240th Rifle Division

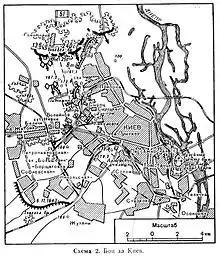
Soviet map of Kiev (1943). Note position of the 240th entering the city from the north.

A significant regrouping took place in late October as the "STAVKA" gave up on efforts to break out of the bridgehead at Bukryn, south of Kyiv; among other measures the 3rd Guards Tank Army was to move north to join the 38th and 60th Armies in breaking out of the Lyutizh bridgehead. This flank of the offensive was to begin on November 3. The German defenses in front of 38th Army were generally simple but extended to a depth of up to 14km. In order to break through these defenses Moskalenko concentrated his 50th and 51st Corps, backed by 5th Guards Tank Corps, along the 14km-wide sector from Moshchun to Vyshhorod with a shock group of two divisions of each Corps in the center (232nd, 167th, 136th and 240th) on a 6km front. The 136th and 240th was supported by two brigades of the 5th Guards Tanks and were to launch their main attack along the right wing in the direction of the children's sanitarium and Syrets, and by the close of the first day were to reach a line from outside Berkovets to the northern outskirts of Priorka; subsequently the 51st Corps was to completely liberate Kyiv by the end of the third day. It was to be reinforced by the Czechoslovak Brigade from the Army reserve during the course of the offensive. The shock group was further supported by an average of 347.5 guns and mortars (76mm+ calibre) per kilometre.